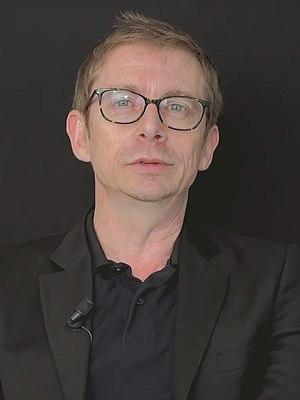
Gérald Bronner, né le 22 mai 1969 à Nancy, est un sociologue français, professeur de sociologie à l’université Paris-Diderot. Il est membre de l'Académie nationale de médecine, de l'Académie des technologies et de l'Institut universitaire de France ainsi que chevalier de la Légion d'honneur. Il est également romancier.